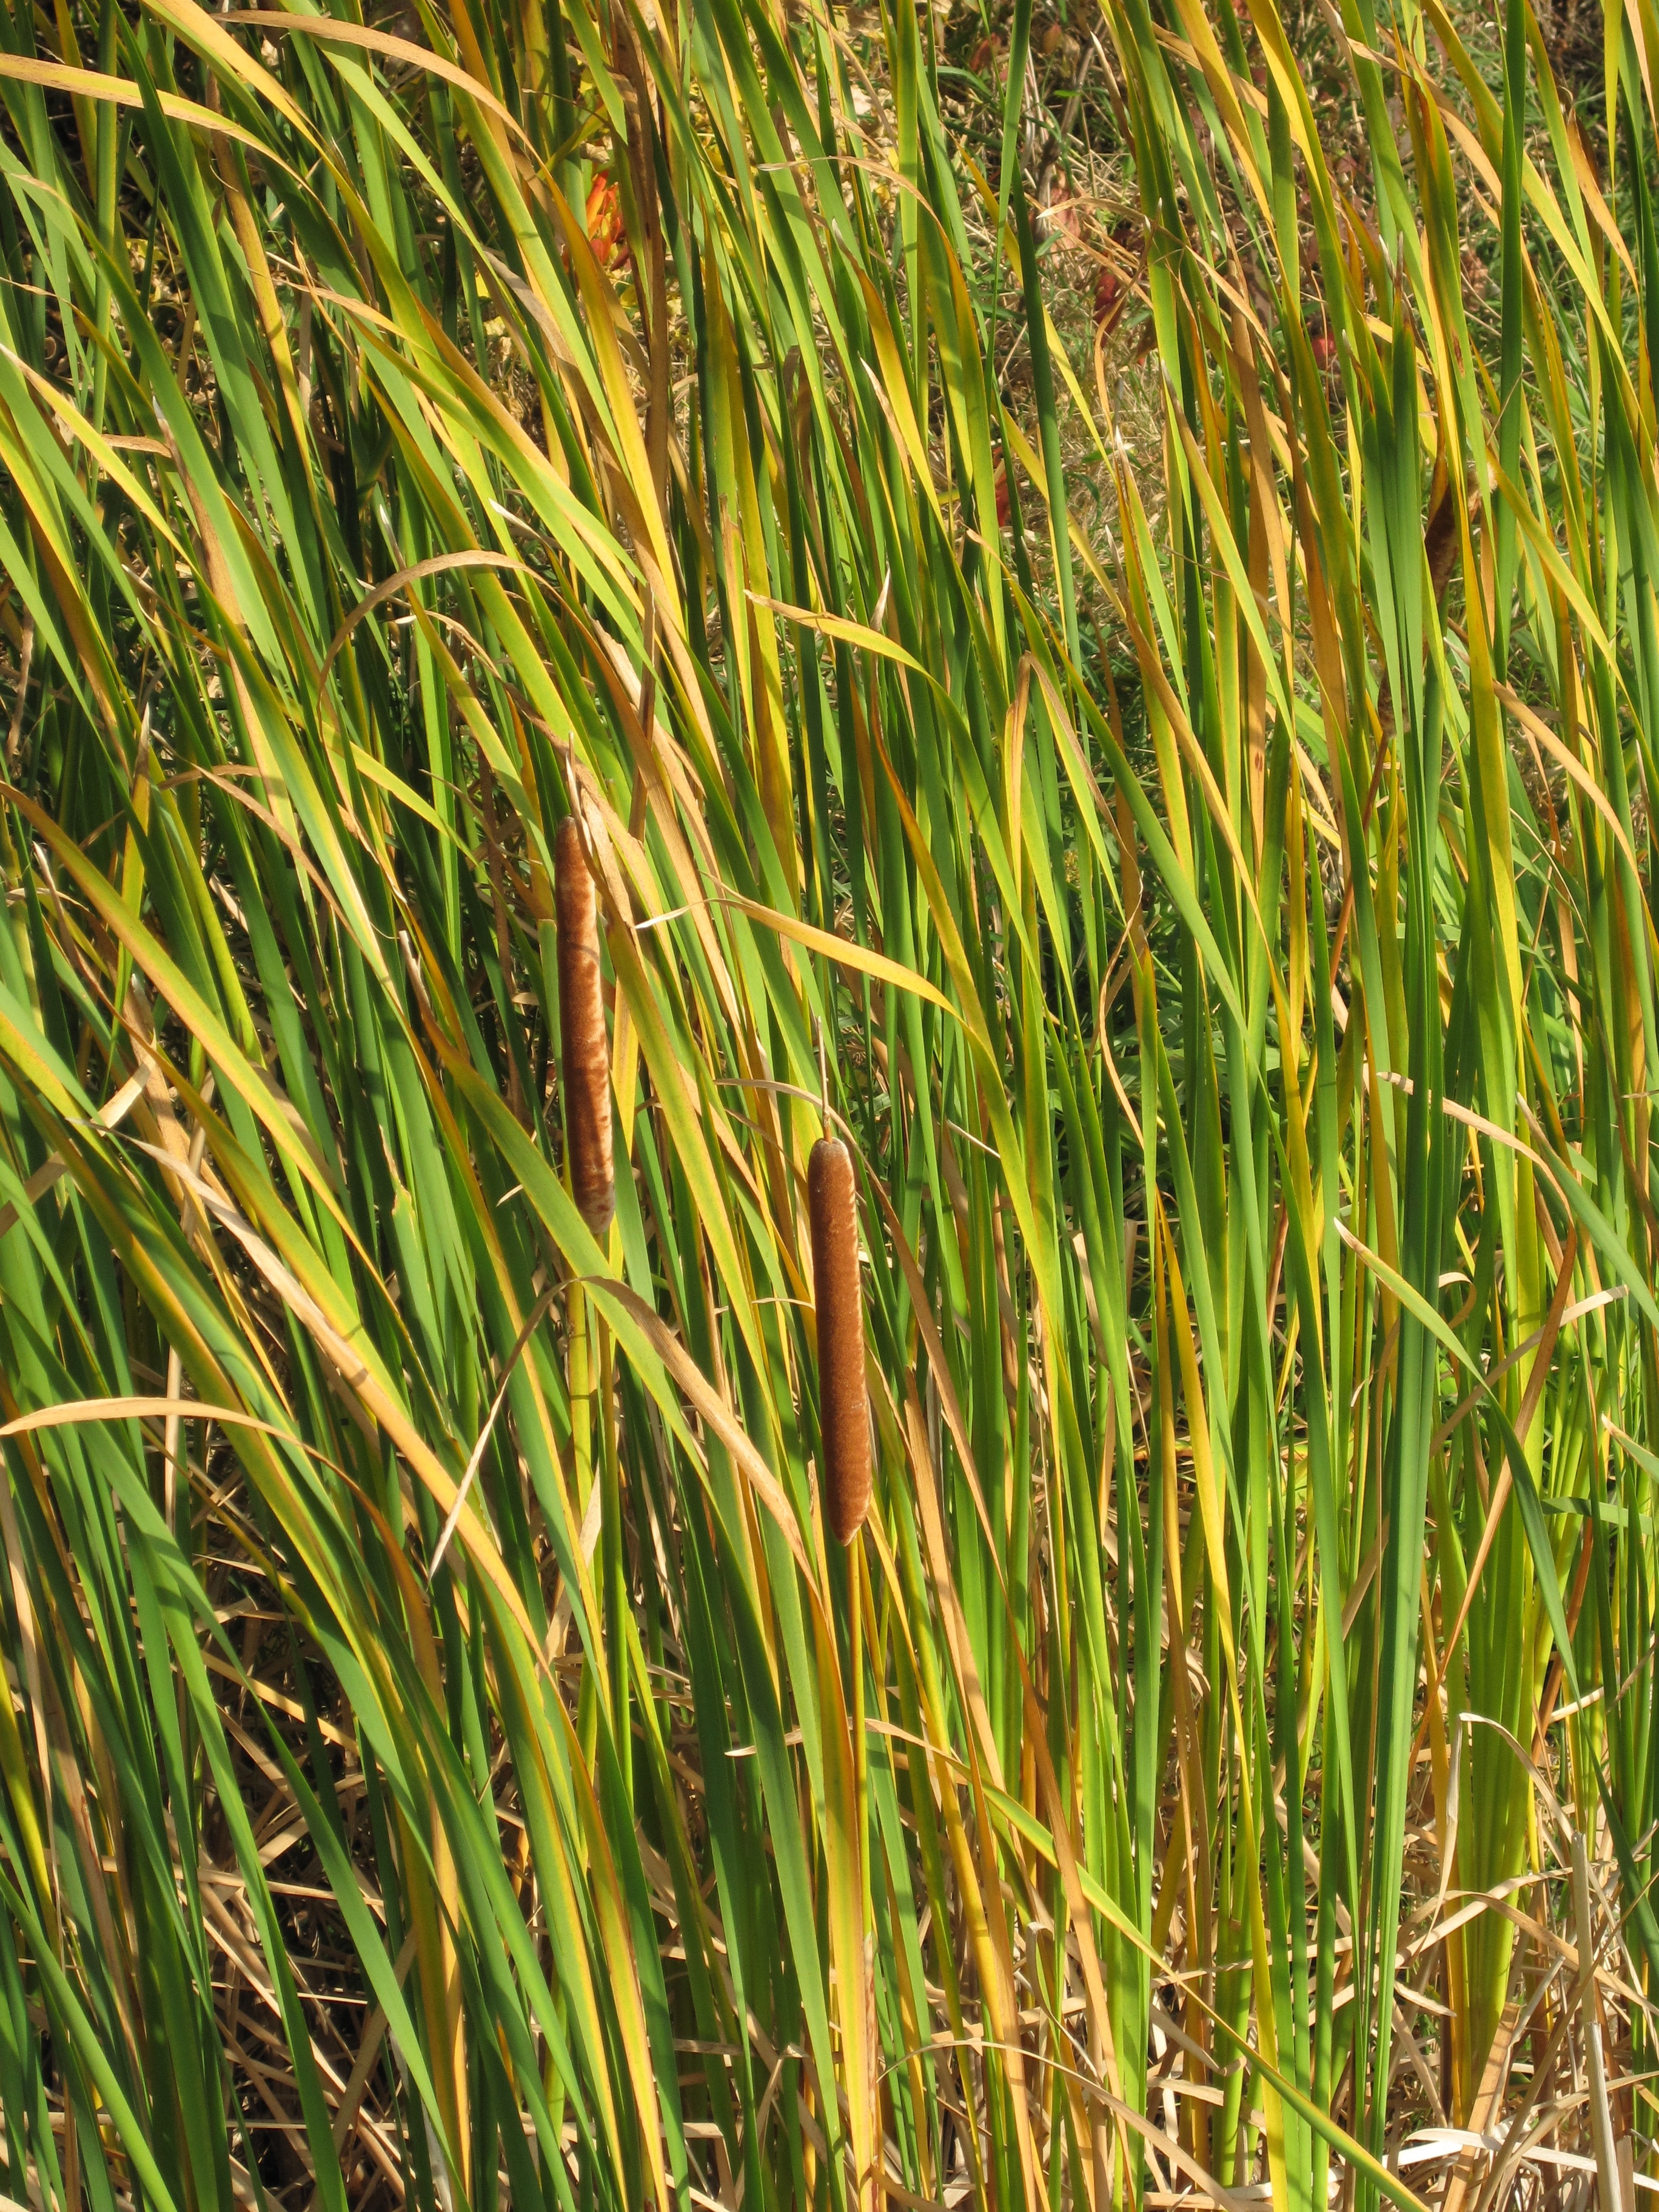
grass, marsh, plant, field, lawn, meadow, prairie, flower, pond, crop, agriculture, grassland, wetland, cattail, paddy field, flowering plant, chrysopogon zizanioides, grass family, land plant, hierochloe, phragmites